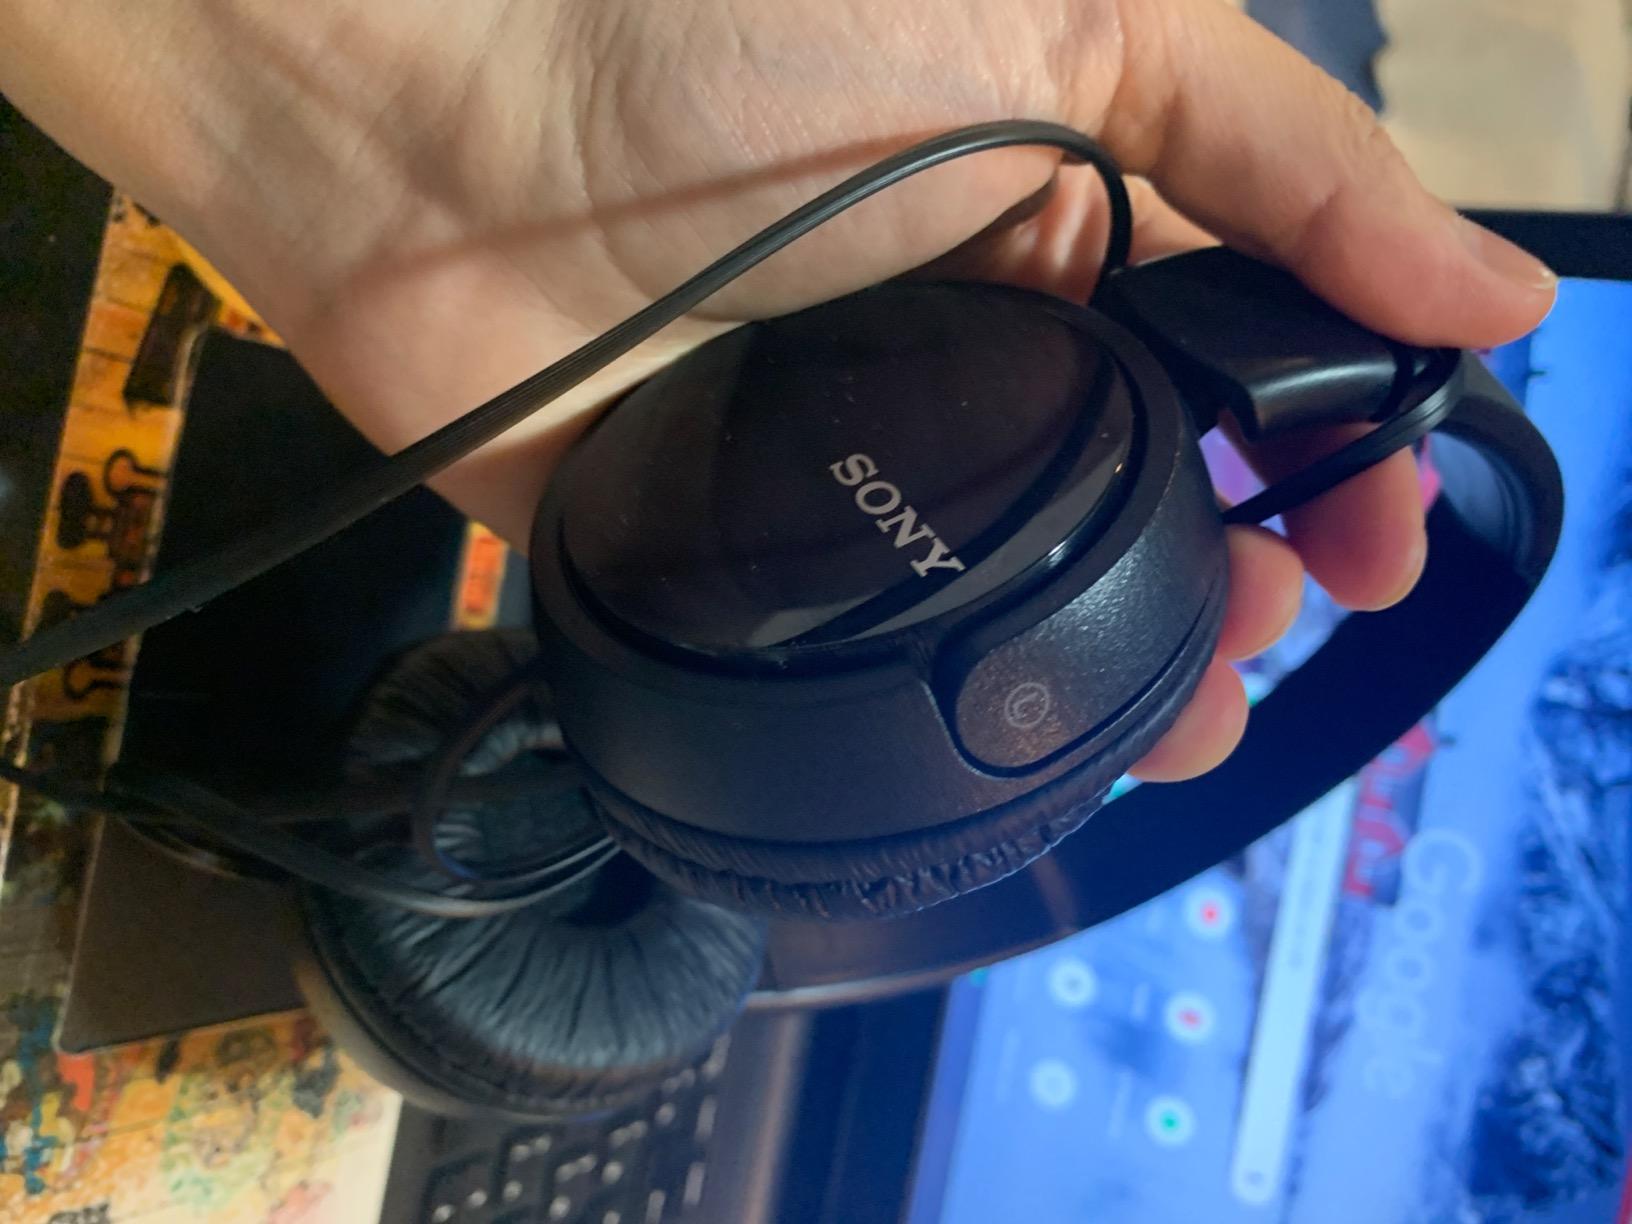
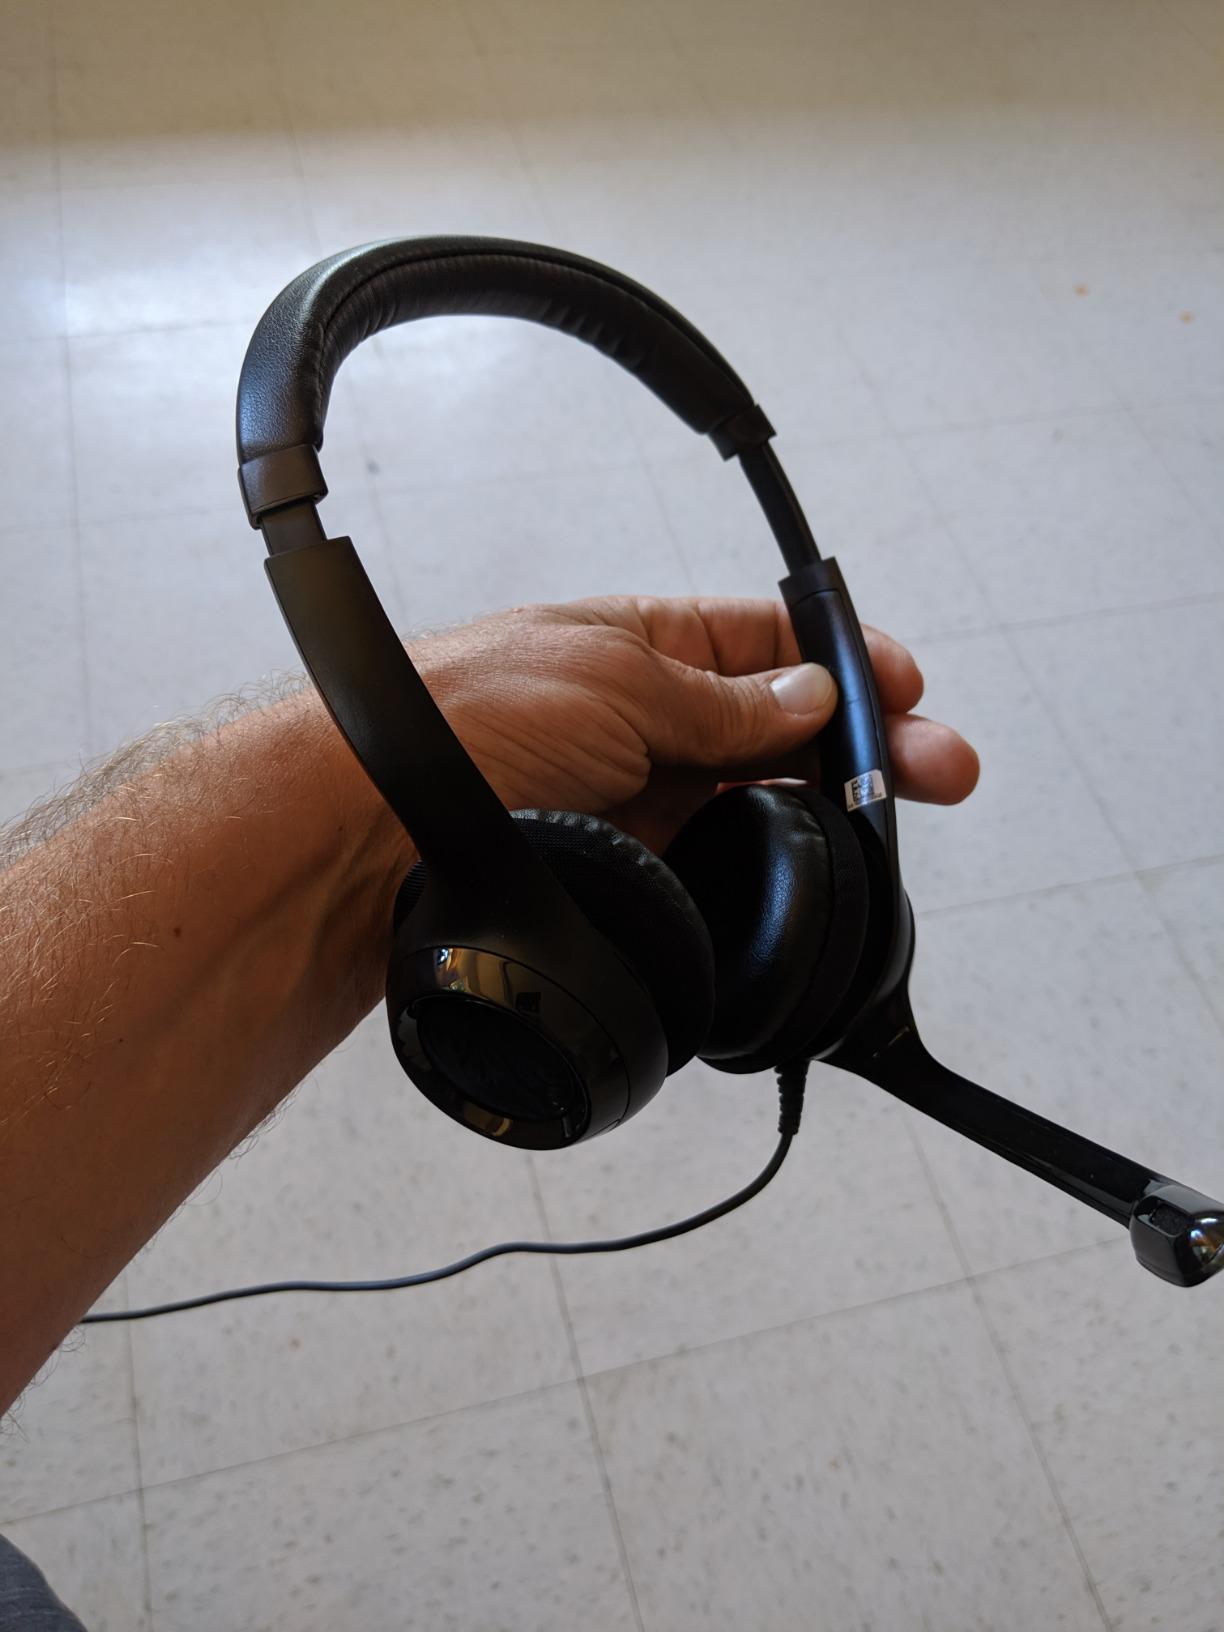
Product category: headphones
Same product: no